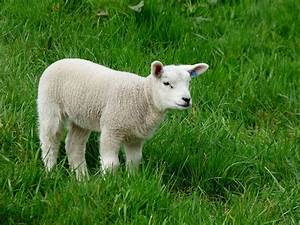
Label: pecora